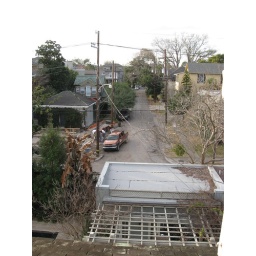
3rd floor over cabana roof and maple street.